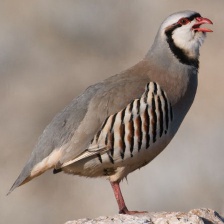
Species: CHUKAR PARTRIDGE
Scientific name: ALECTORIS CHUKAR
ImageNet parent category: partridge